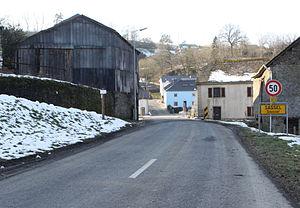
Sassel est une section de la commune luxembourgeoise de Wincrange située dans le canton de Clervaux.